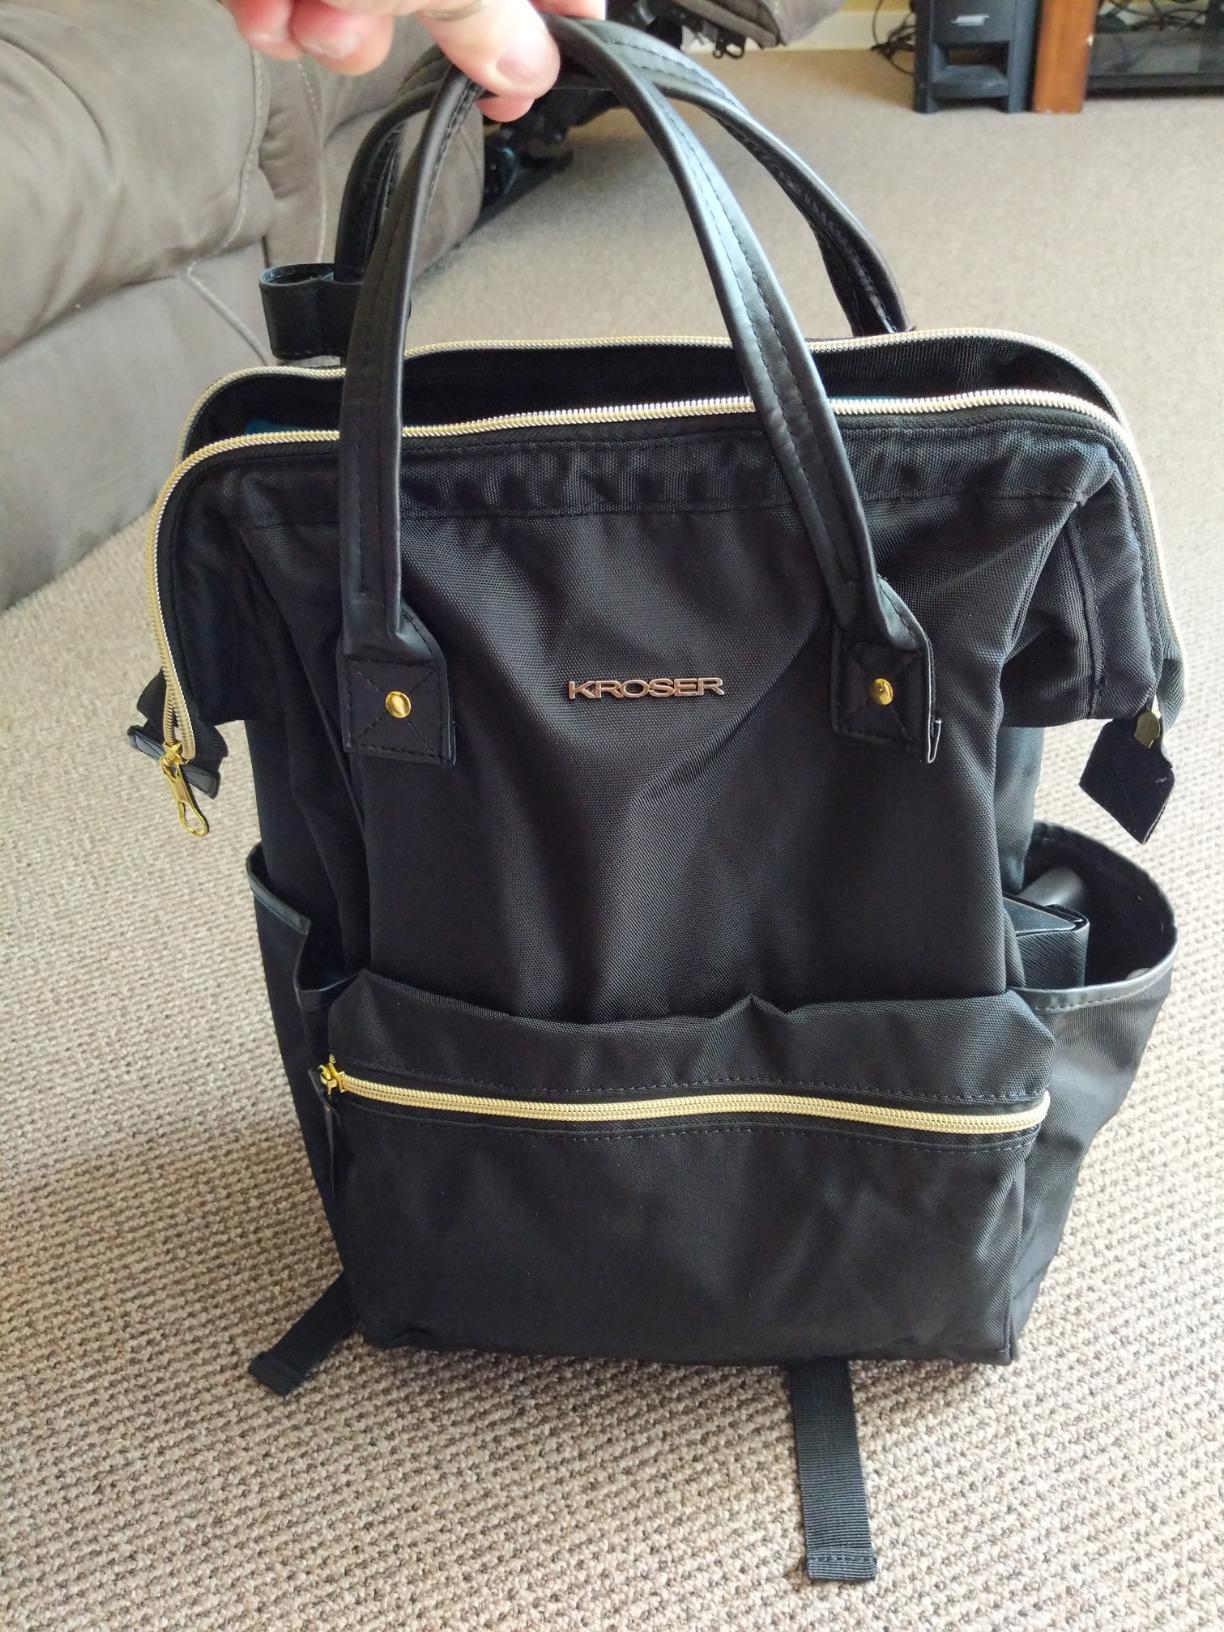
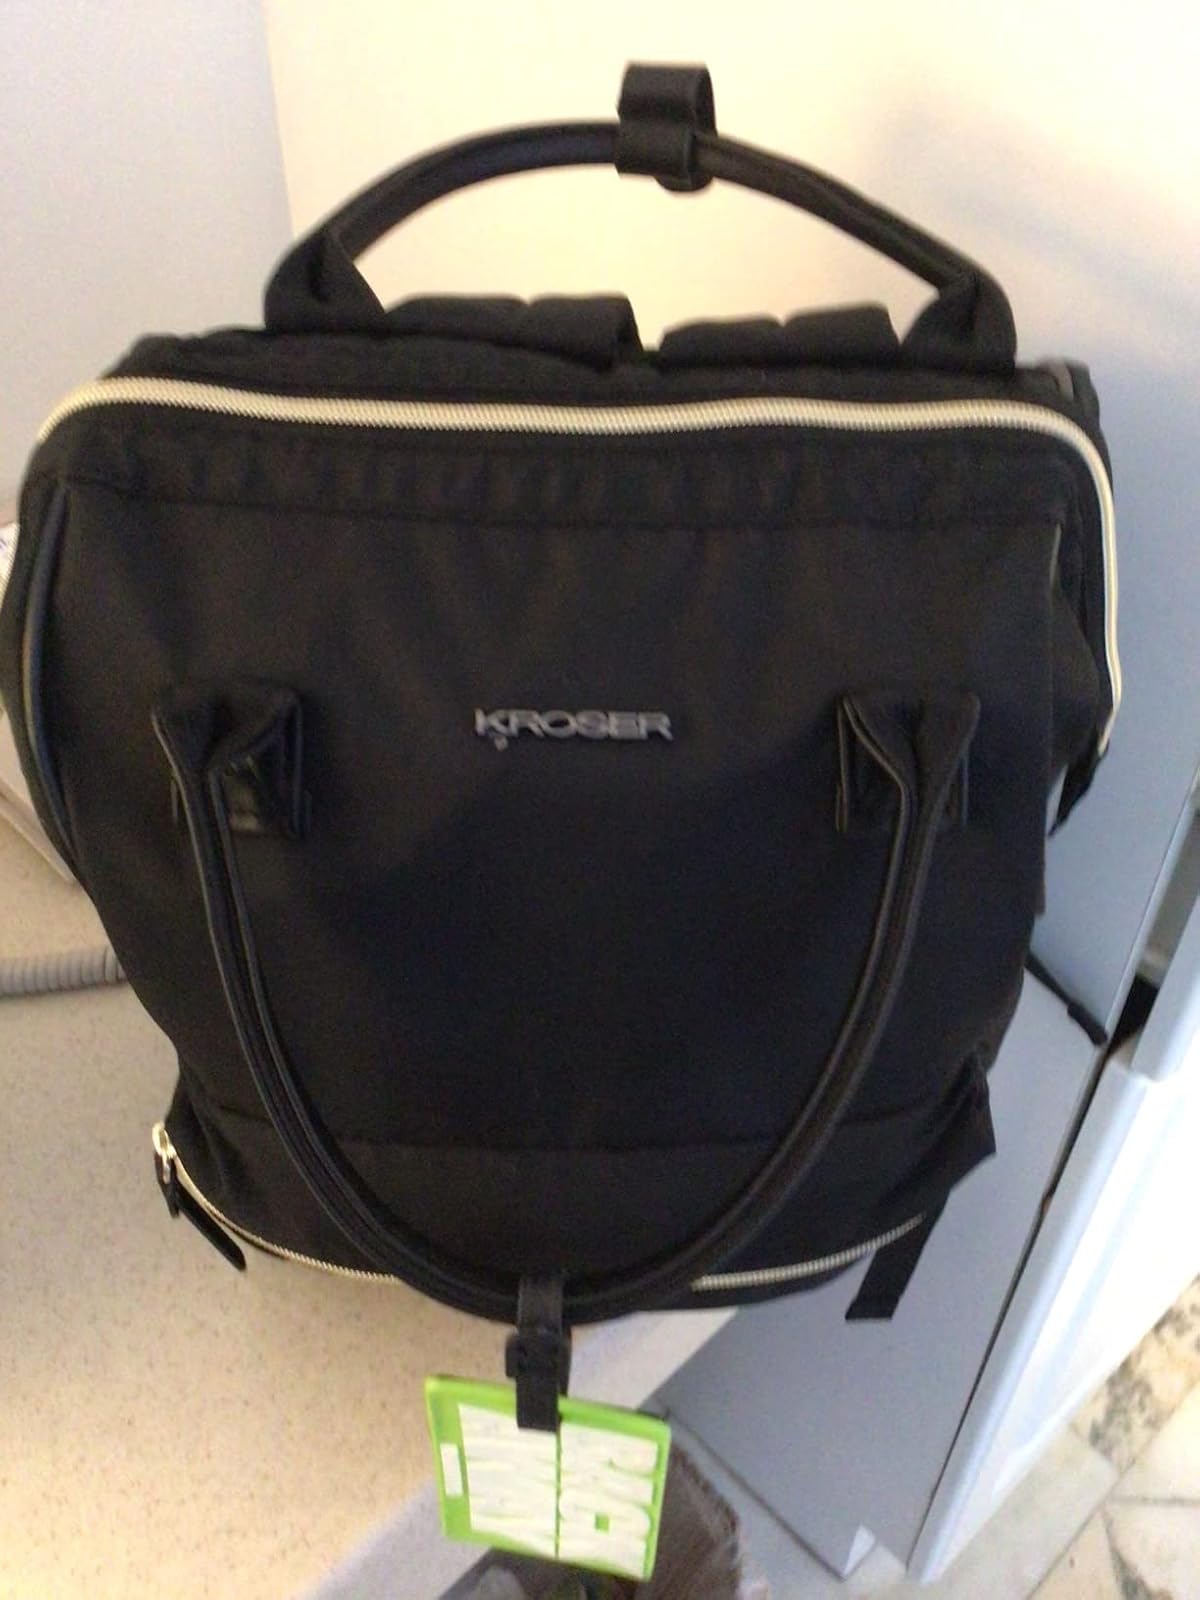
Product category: bag
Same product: yes